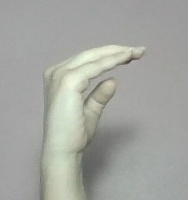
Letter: jeem